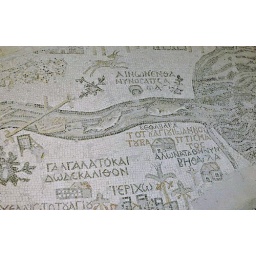
Mosaic in St George at Madaba illustrating the Dead Sea and Jordan river.See the fish returning from the deadly water